Northwest Philatelic Library

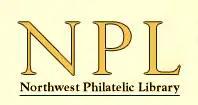
The library logo.

The Northwest Philatelic Library is based in Portland, Oregon.